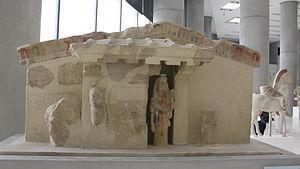
Le musée de l'Acropole d'Athènes est un des principaux musées archéologiques d'Athènes en Grèce. Il dépend du ministère grec de la Culture. Le président de son conseil d'administration est Dimitrios Pandermalis.
L’acropole d'Athènes est un plateau rocheux calcaire s'élevant au centre de la ville d'Athènes à laquelle elle a longtemps servi de citadelle, de l'Athènes antique à l'occupation ottomane, ainsi que de sanctuaire religieux durant l'Antiquité. Inscrite au patrimoine mondial de l'UNESCO, l'Acropole est actuellement un des sites touristiques les plus visités du monde.